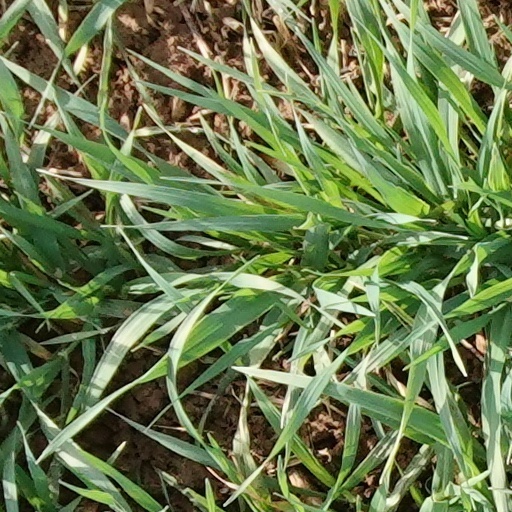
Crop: wheat